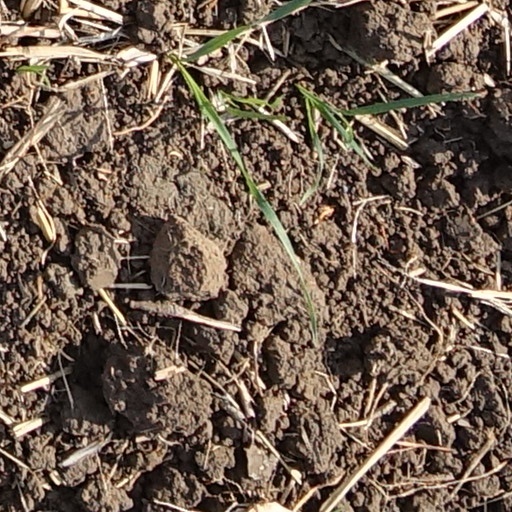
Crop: wheat